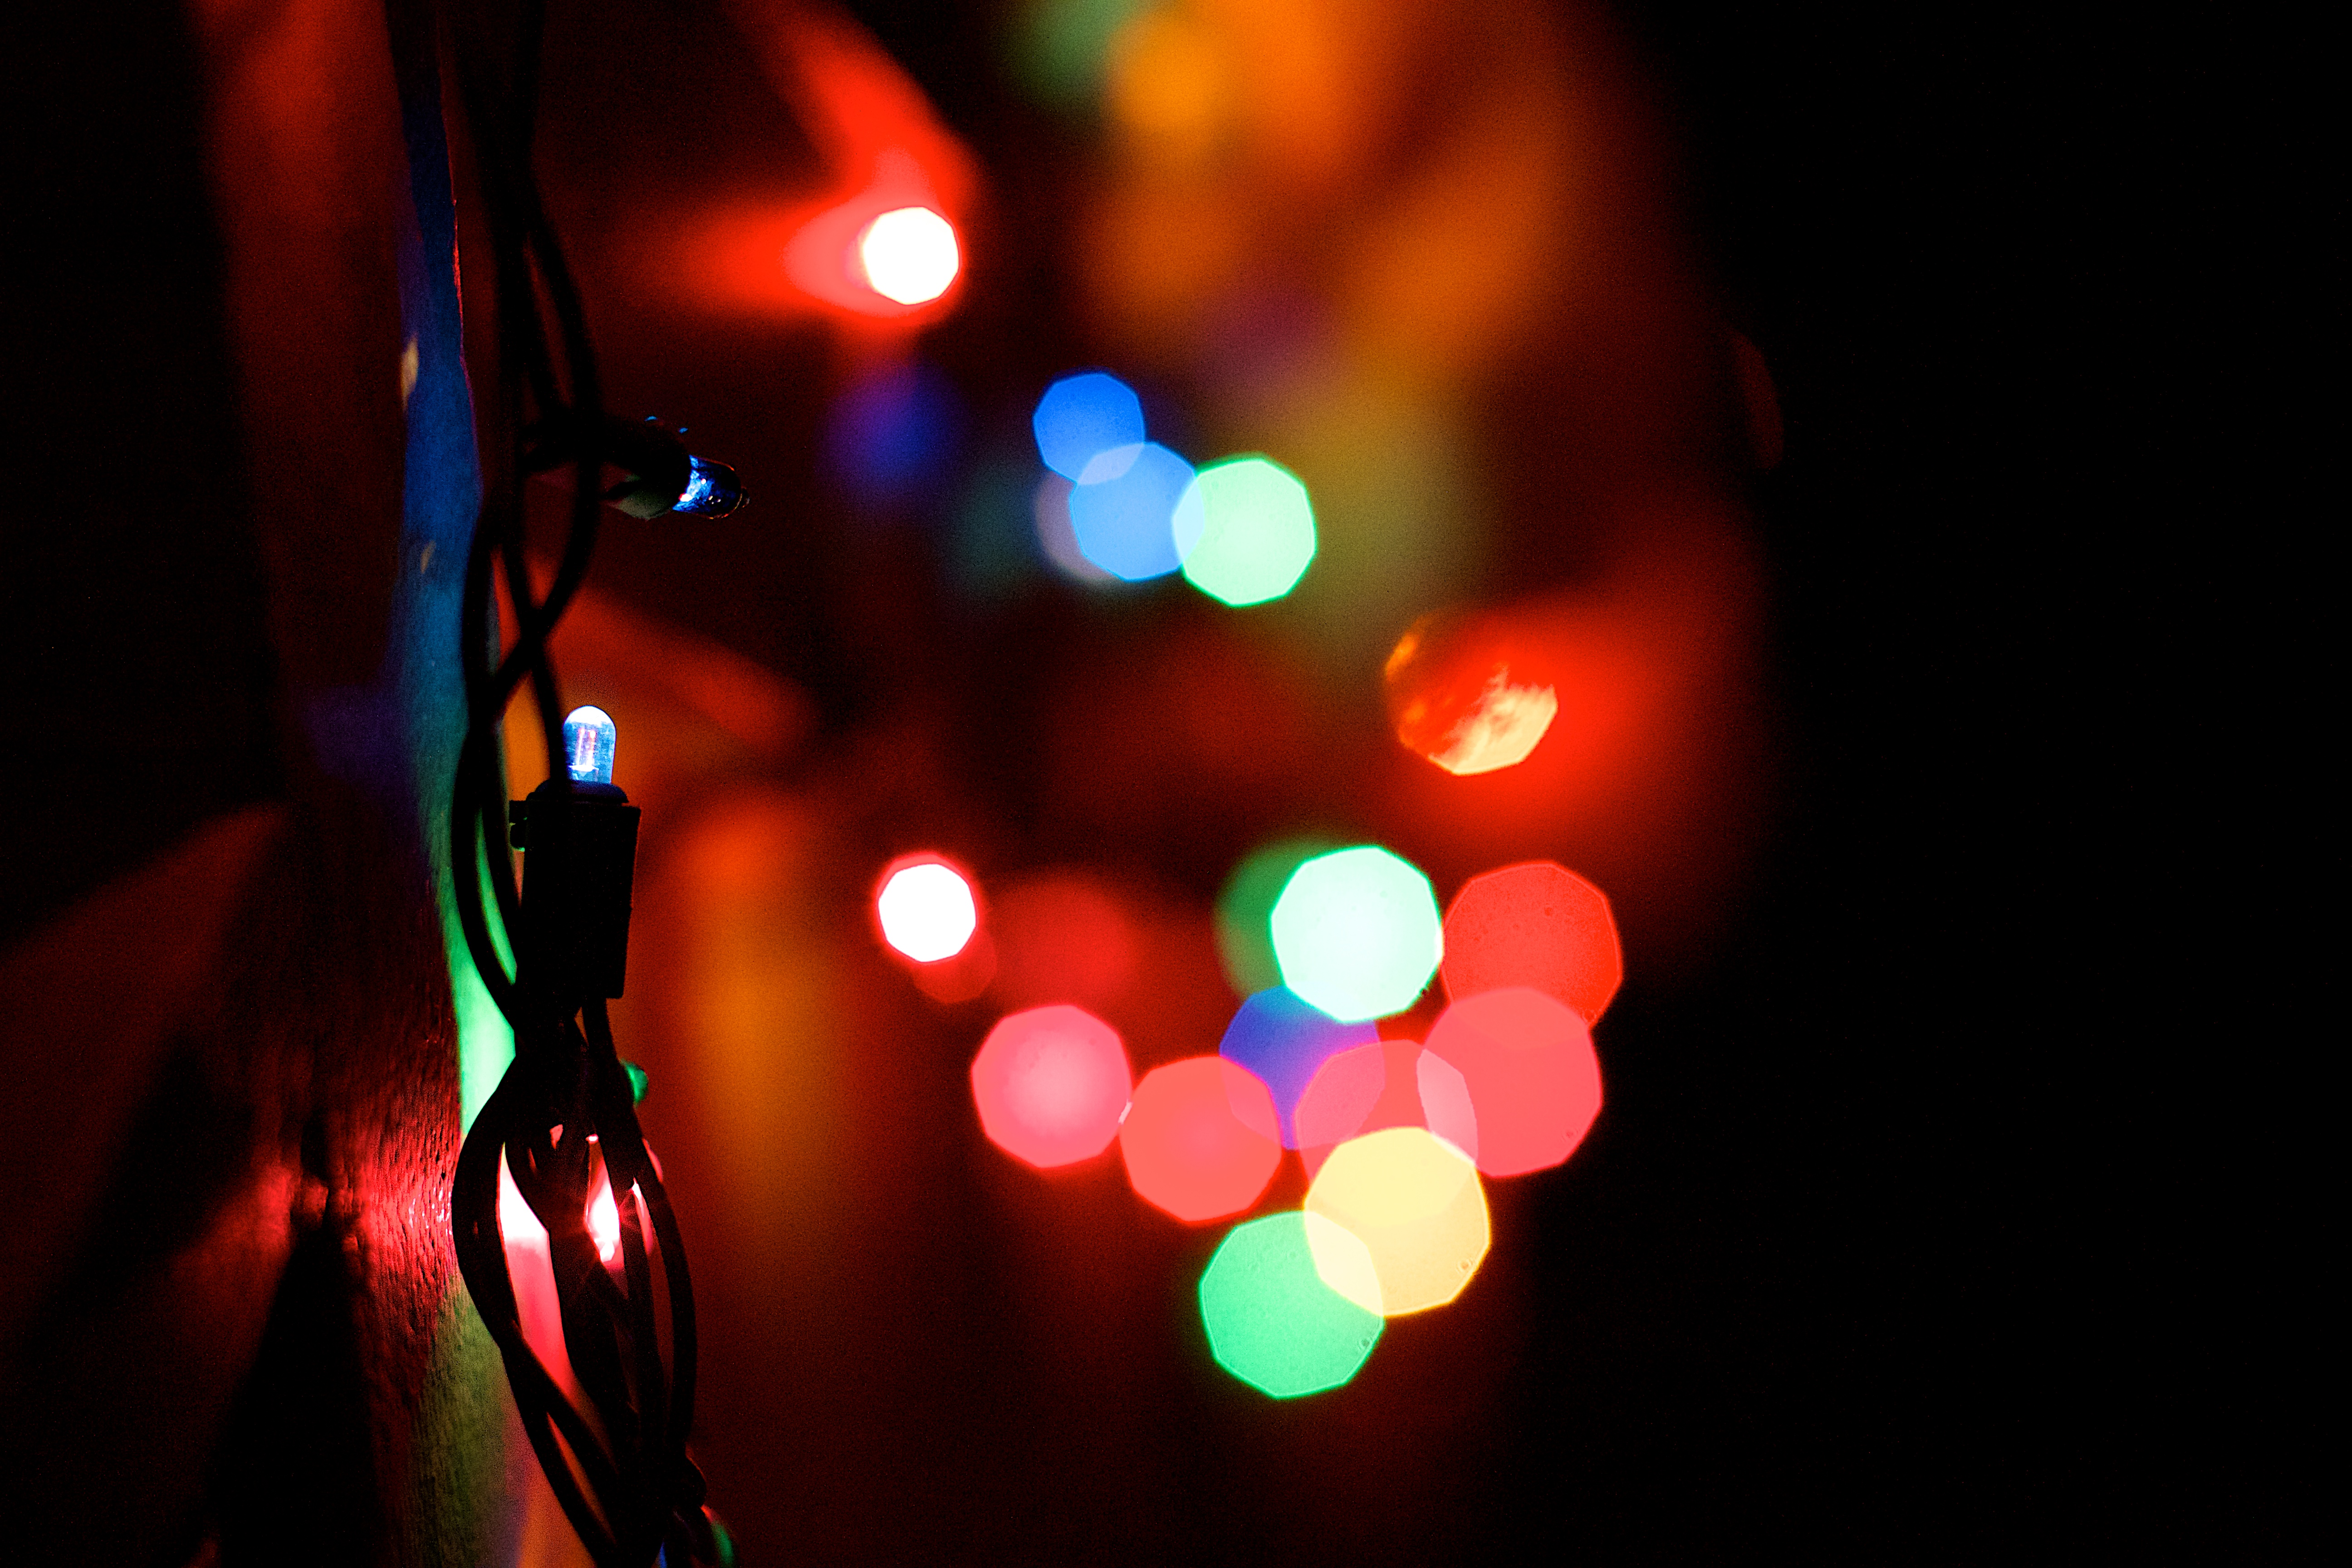
light, bokeh, night, red, color, darkness, lighting, shape, macro photography